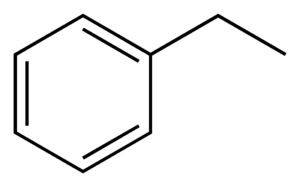
Le terme phénétyle désigne un groupe fonctionnel aromatique de formule brute générale C₆H₅-CH₂-CH₂-R. Ce groupe fait partie de la famille des aryles. On préfère aujourd'hui le terme éthylbenzène ou 2-phényléthyle.